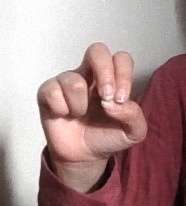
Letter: gaaf